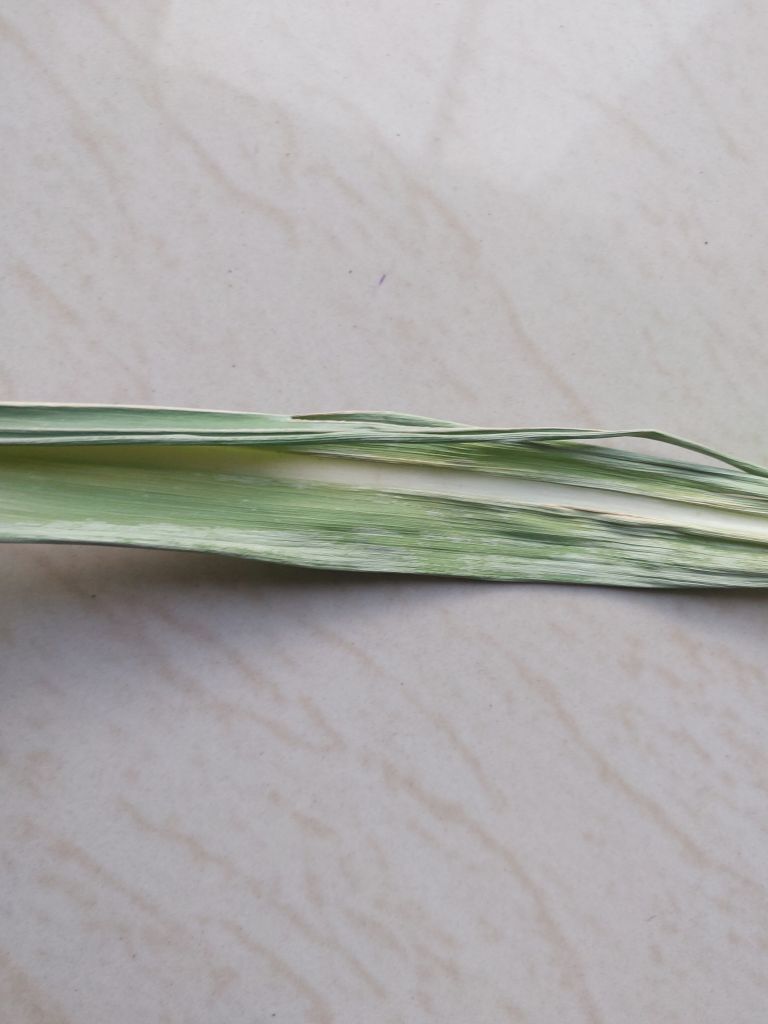
Label: Smut